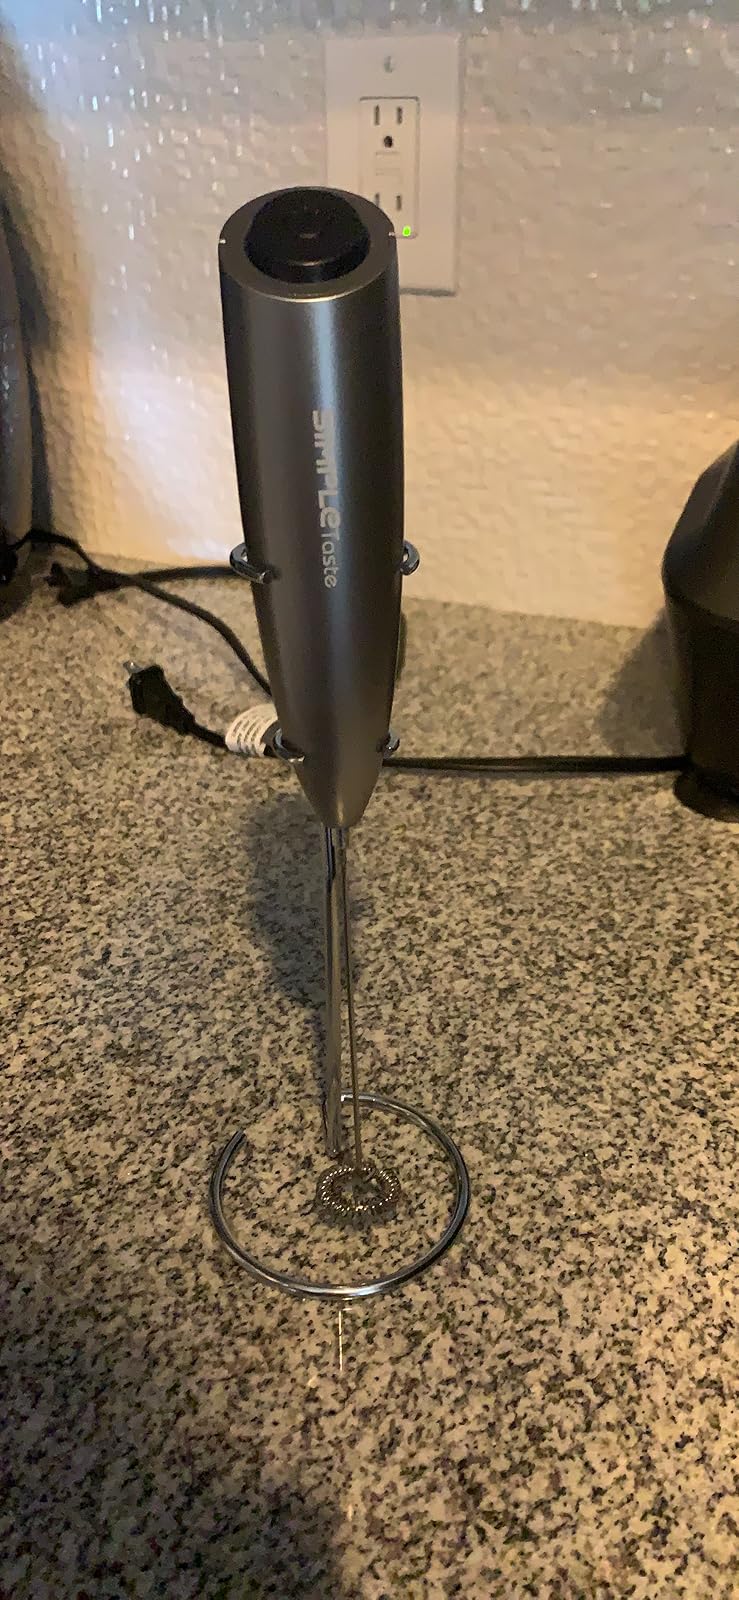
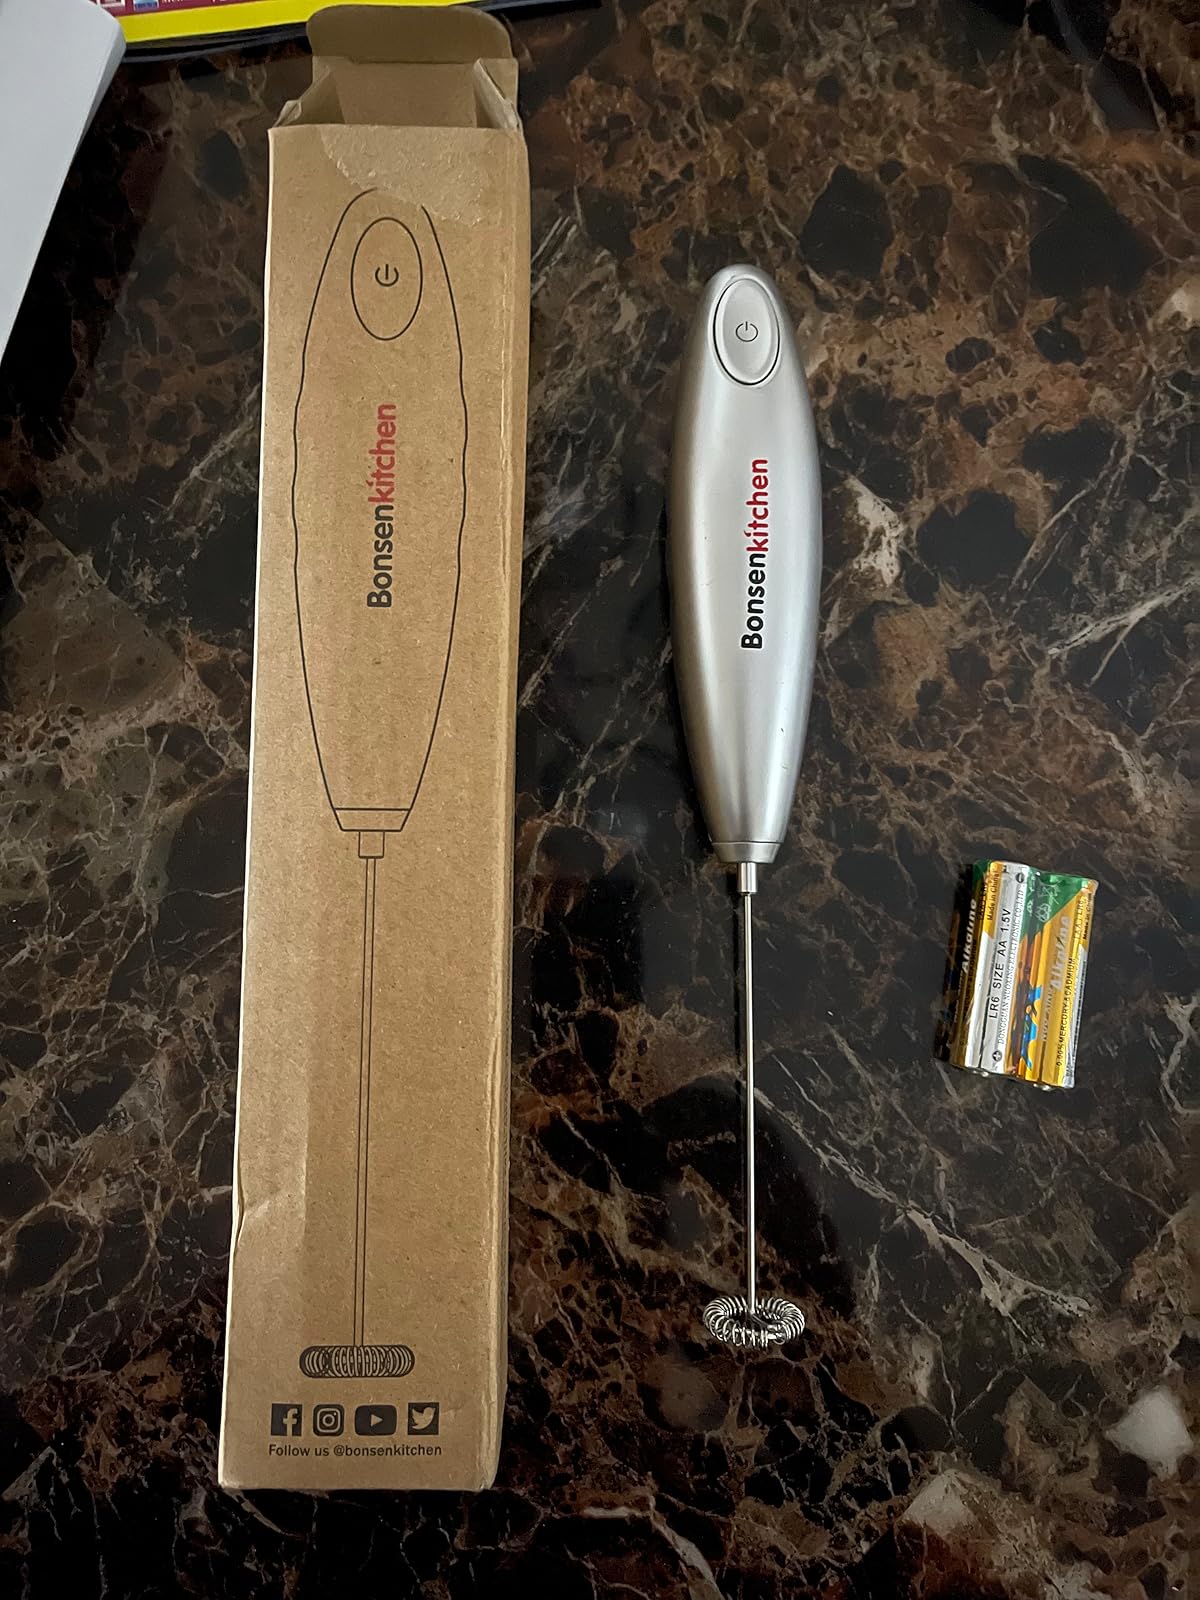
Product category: items_mixer
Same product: no